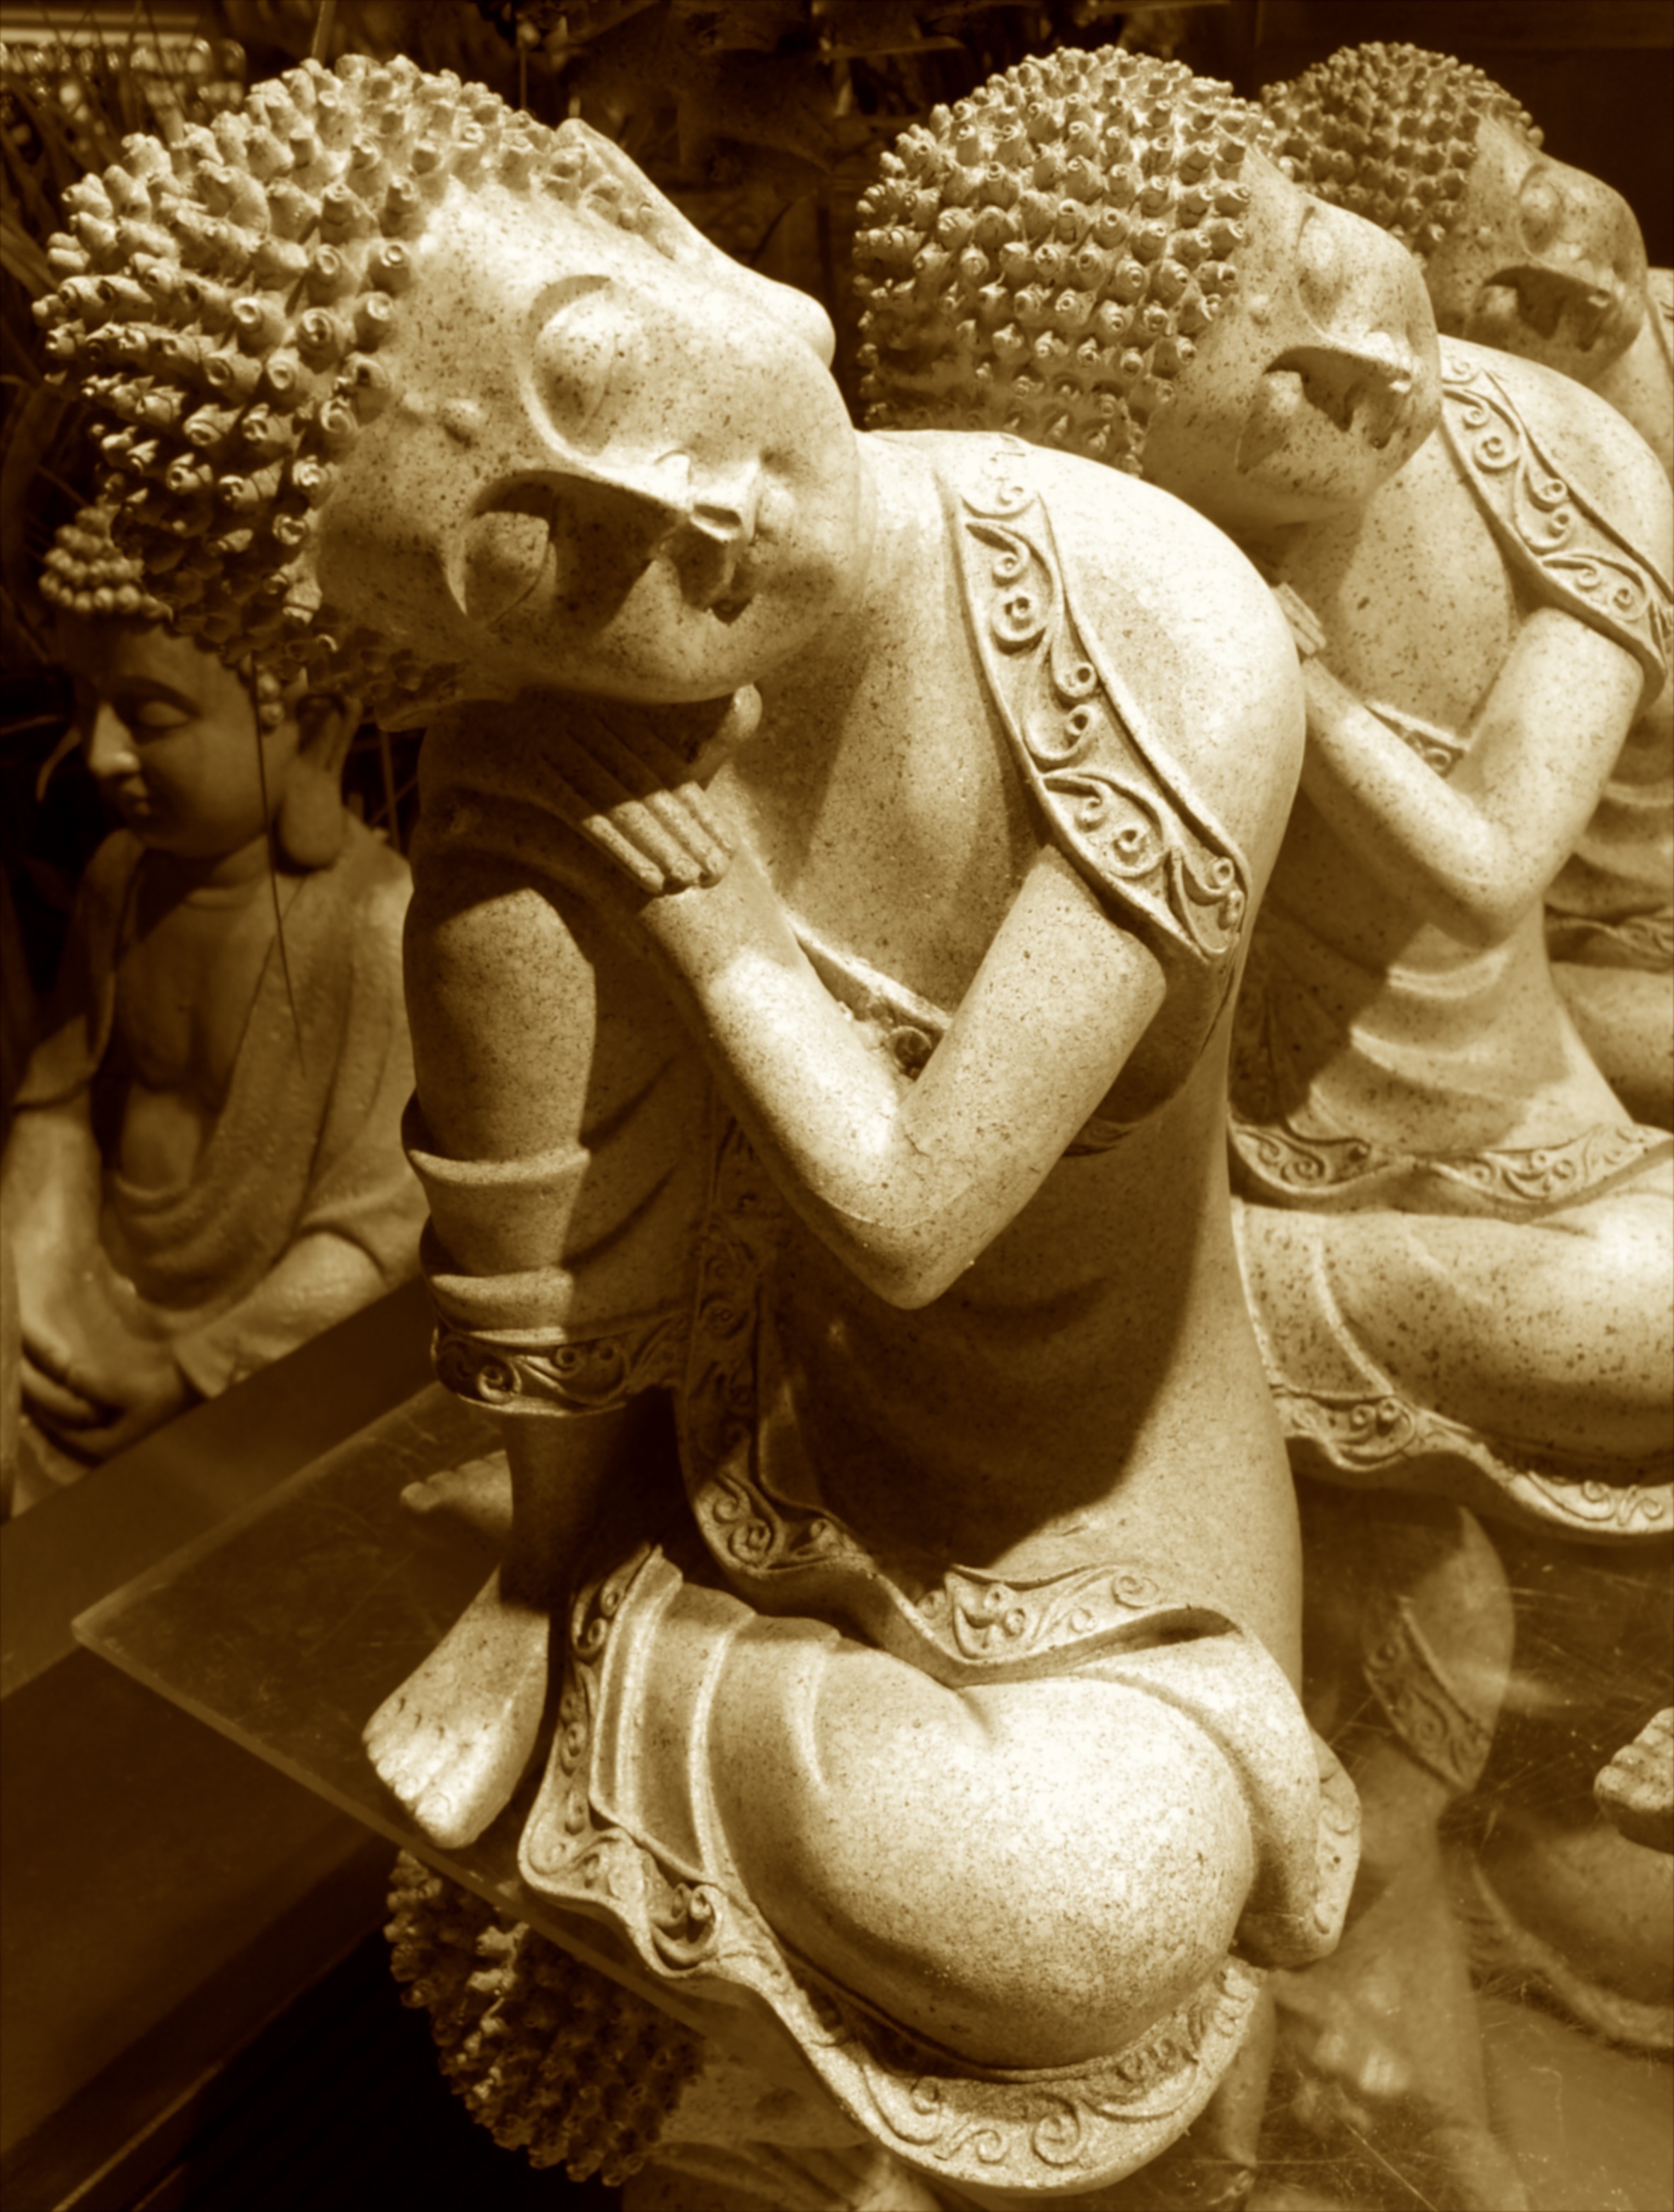
monument, statue, meditate, buddhism, religion, asia, rest, sculpture, art, relaxation, figure, temple, faith, buddha, history, image, carving, middle ages, mythology, stone figure, far east, shiva, ancient history